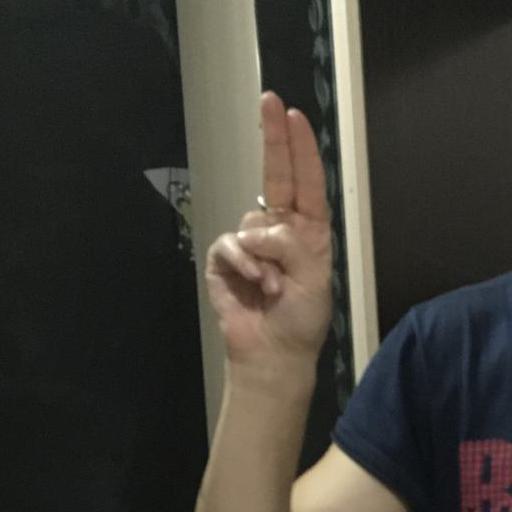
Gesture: two_up